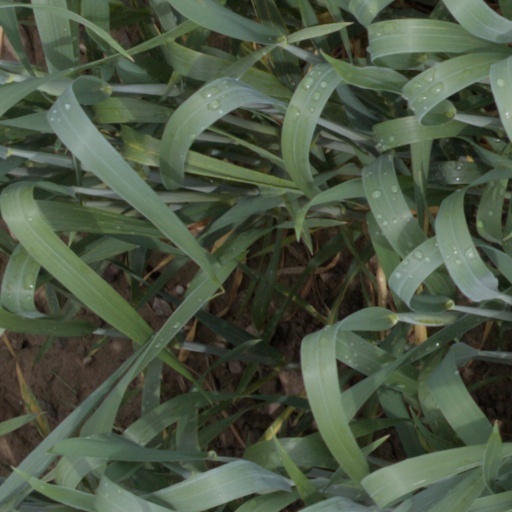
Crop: wheat